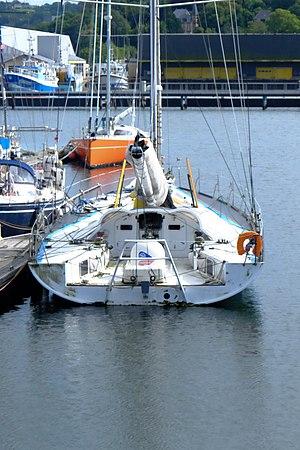
L'ancien 60 pieds IMOCA Geodis de Christophe Auguin en 2017 dans le port de Cherbourg.
Geodis est un voilier monocoque de course au large appartenant à la classe des 60 pieds Open, mis à l'eau en 1994. Synthèse de l'expérience des architectes Jean-Marie Finot et Pascal Conq et du navigateur Christophe Auguin, ce 60 pieds marque une étape importante de la construction de ces voiliers : construction en carbone, quille pendulaire, esquisses de foils…